Waterlily Jaguar

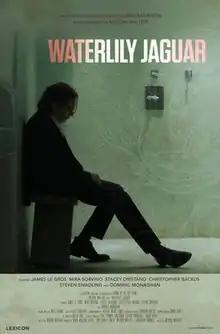
Film poster

Waterlily Jaguar is a 2018 drama film written and directed by Melora Walters. The film stars James LeGros, Mira Sorvino, Stacey Oristano, Dominic Monaghan, Christopher Backus and Steven Swadling. The film centers on Bob (LeGros), a famous novelist known for his "airport novels" seeking to pen a more serious book, only to find himself tumbling down a spiral of obsession that may leave his most important relationships in shambles, including his marriage.